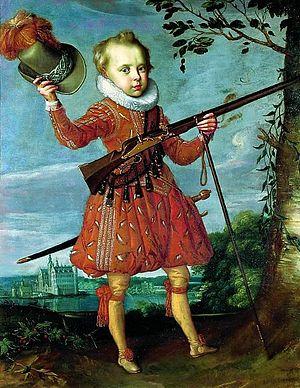
Depuis l’installation de la dynastie des Bernadotte à la tête de la double monarchie suédo-norvégienne en 1818, puis, après la montée sur l’unique trône norvégien des Schleswig-Holstein-Sonderbourg-Glücksbourg en 1905, plusieurs princes ont été les héritiers du trône norvégien.
Après une crise de succession au Danemark, il a été décidé en 1852 qu’à la mort du roi Frédéric VII, le trône danois serait confié à une branche cadette de la maison d’Oldenbourg, la maison de Schleswig-Holstein-Sonderbourg-Glücksbourg. Ainsi, depuis que le prince Christian de Schleswig-Holstein-Sonderbourg-Glücksbourg est devenu prince héritier de Danemark par le protocole de Londres du 8 mai 1852, les héritiers de la Couronne appartiennent tous à cette famille.